History of education in Scotland

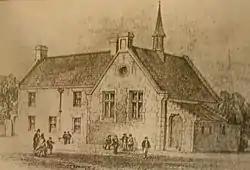
The old school at Kingsford, East Ayrshire

After the Reformation, Scotland's universities underwent a series of reforms associated with Andrew Melville, who returned from Geneva to become principal of the University of Glasgow in 1574. A distinguished linguist, philosopher and poet, he had trained in Paris and studied law at Poitiers, before moving to Geneva and developing an interest in Protestant theology. Influenced by the anti-Aristotelian Petrus Ramus, he placed an emphasis on simplified logic and elevated languages and sciences to the same status as philosophy, allowing accepted ideas in all areas to be challenged. He introduced new specialist teaching staff, replacing the system of "regenting", where one tutor took the students through the entire arts curriculum. Metaphysics was abandoned and Greek became compulsory in the first year followed by Aramaic, Syriac and Hebrew, launching a new fashion for ancient and biblical languages. Glasgow had probably been declining as a university before his arrival, but students now began to arrive in large numbers. He assisted in the reconstruction of Marischal College, Aberdeen, and in order to do for St Andrews what he had done for Glasgow, he was appointed Principal of St Mary's College, St Andrews, in 1580. The University of Edinburgh developed out of public lectures were established in the town 1540s on law, Greek, Latin and philosophy, under the patronage of Mary of Guise. These evolved into the "Tounis College", which would become the University of Edinburgh in 1582. The results were a revitalisation of all Scottish universities, which were now producing a quality of education the equal of that offered anywhere in Europe. Under the Commonwealth, the universities saw an improvement in their funding, as they were given income from deaneries, defunct bishoprics and the excise, allowing the completion of buildings including the college in the High Street in Glasgow. They were still largely seen as a training school for clergy, and came under the control of the hard line Protestors, who were generally favoured by the regime because of their greater antipathy to royalism, with Patrick Gillespie being made Principal at Glasgow. After the Restoration there was a purge of the universities, but much of the intellectual advances of the preceding period was preserved. The five Scottish universities recovered with a lecture-based curriculum that was able to embrace economics and science, offering a high quality liberal education to the sons of the nobility and gentry. It helped the universities to become major centres of medical education and would put Scotland at the forefront of Enlightenment thinking.